Answer in natural language. How many Doorways are visible in the scene? Choose between the following options: 2, 4, 3, 3 or 0
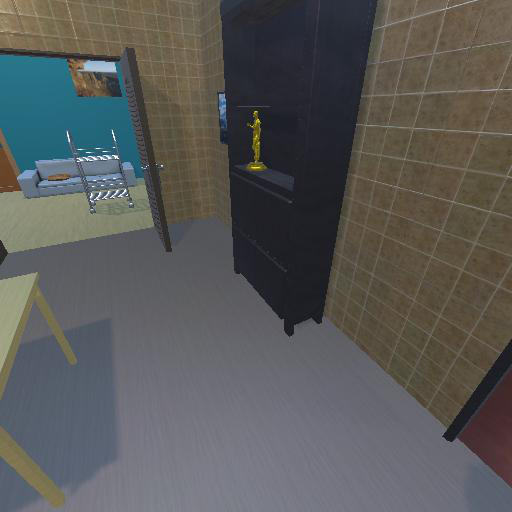
<answer>3</answer>